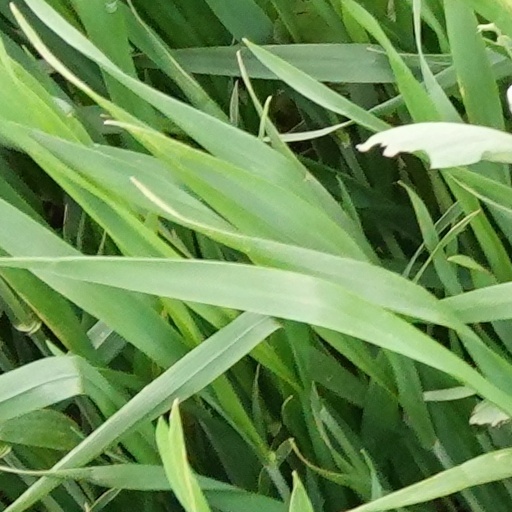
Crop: wheat